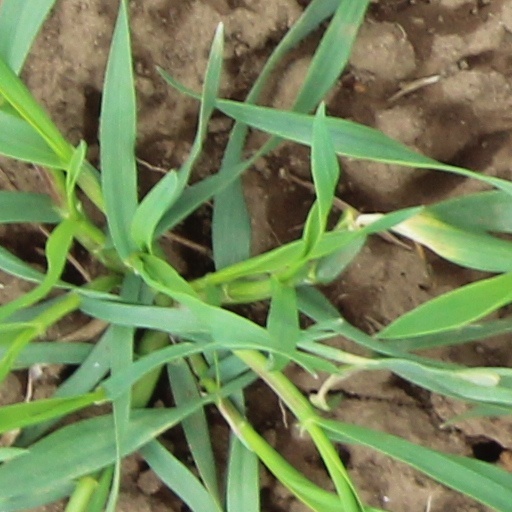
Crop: wheat